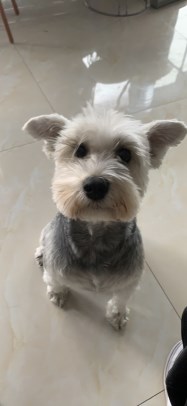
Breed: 2342-n000102-miniature_schnauzer